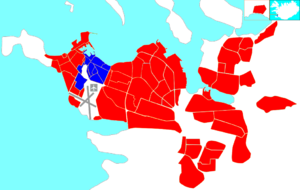
Miðborg est un district de Reykjavik, la capitale de l'Islande.